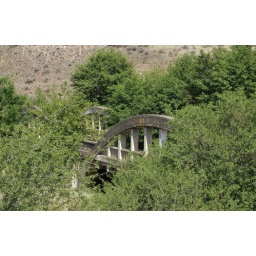
Old bridge taken over by springs green growth. Four spans hidden and no longer useful.